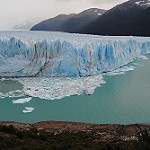
Scene: Outdoor